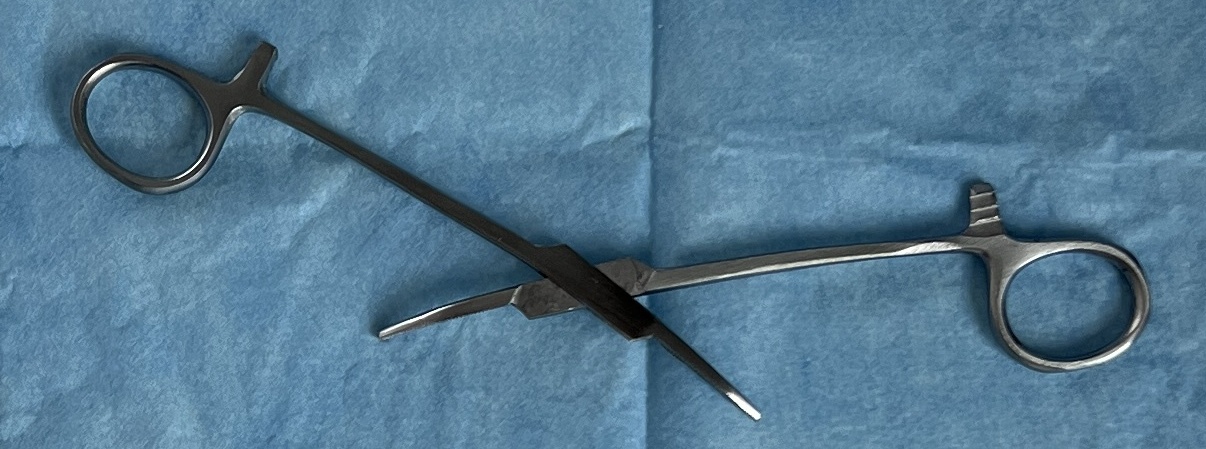
Hinged instrument state: open